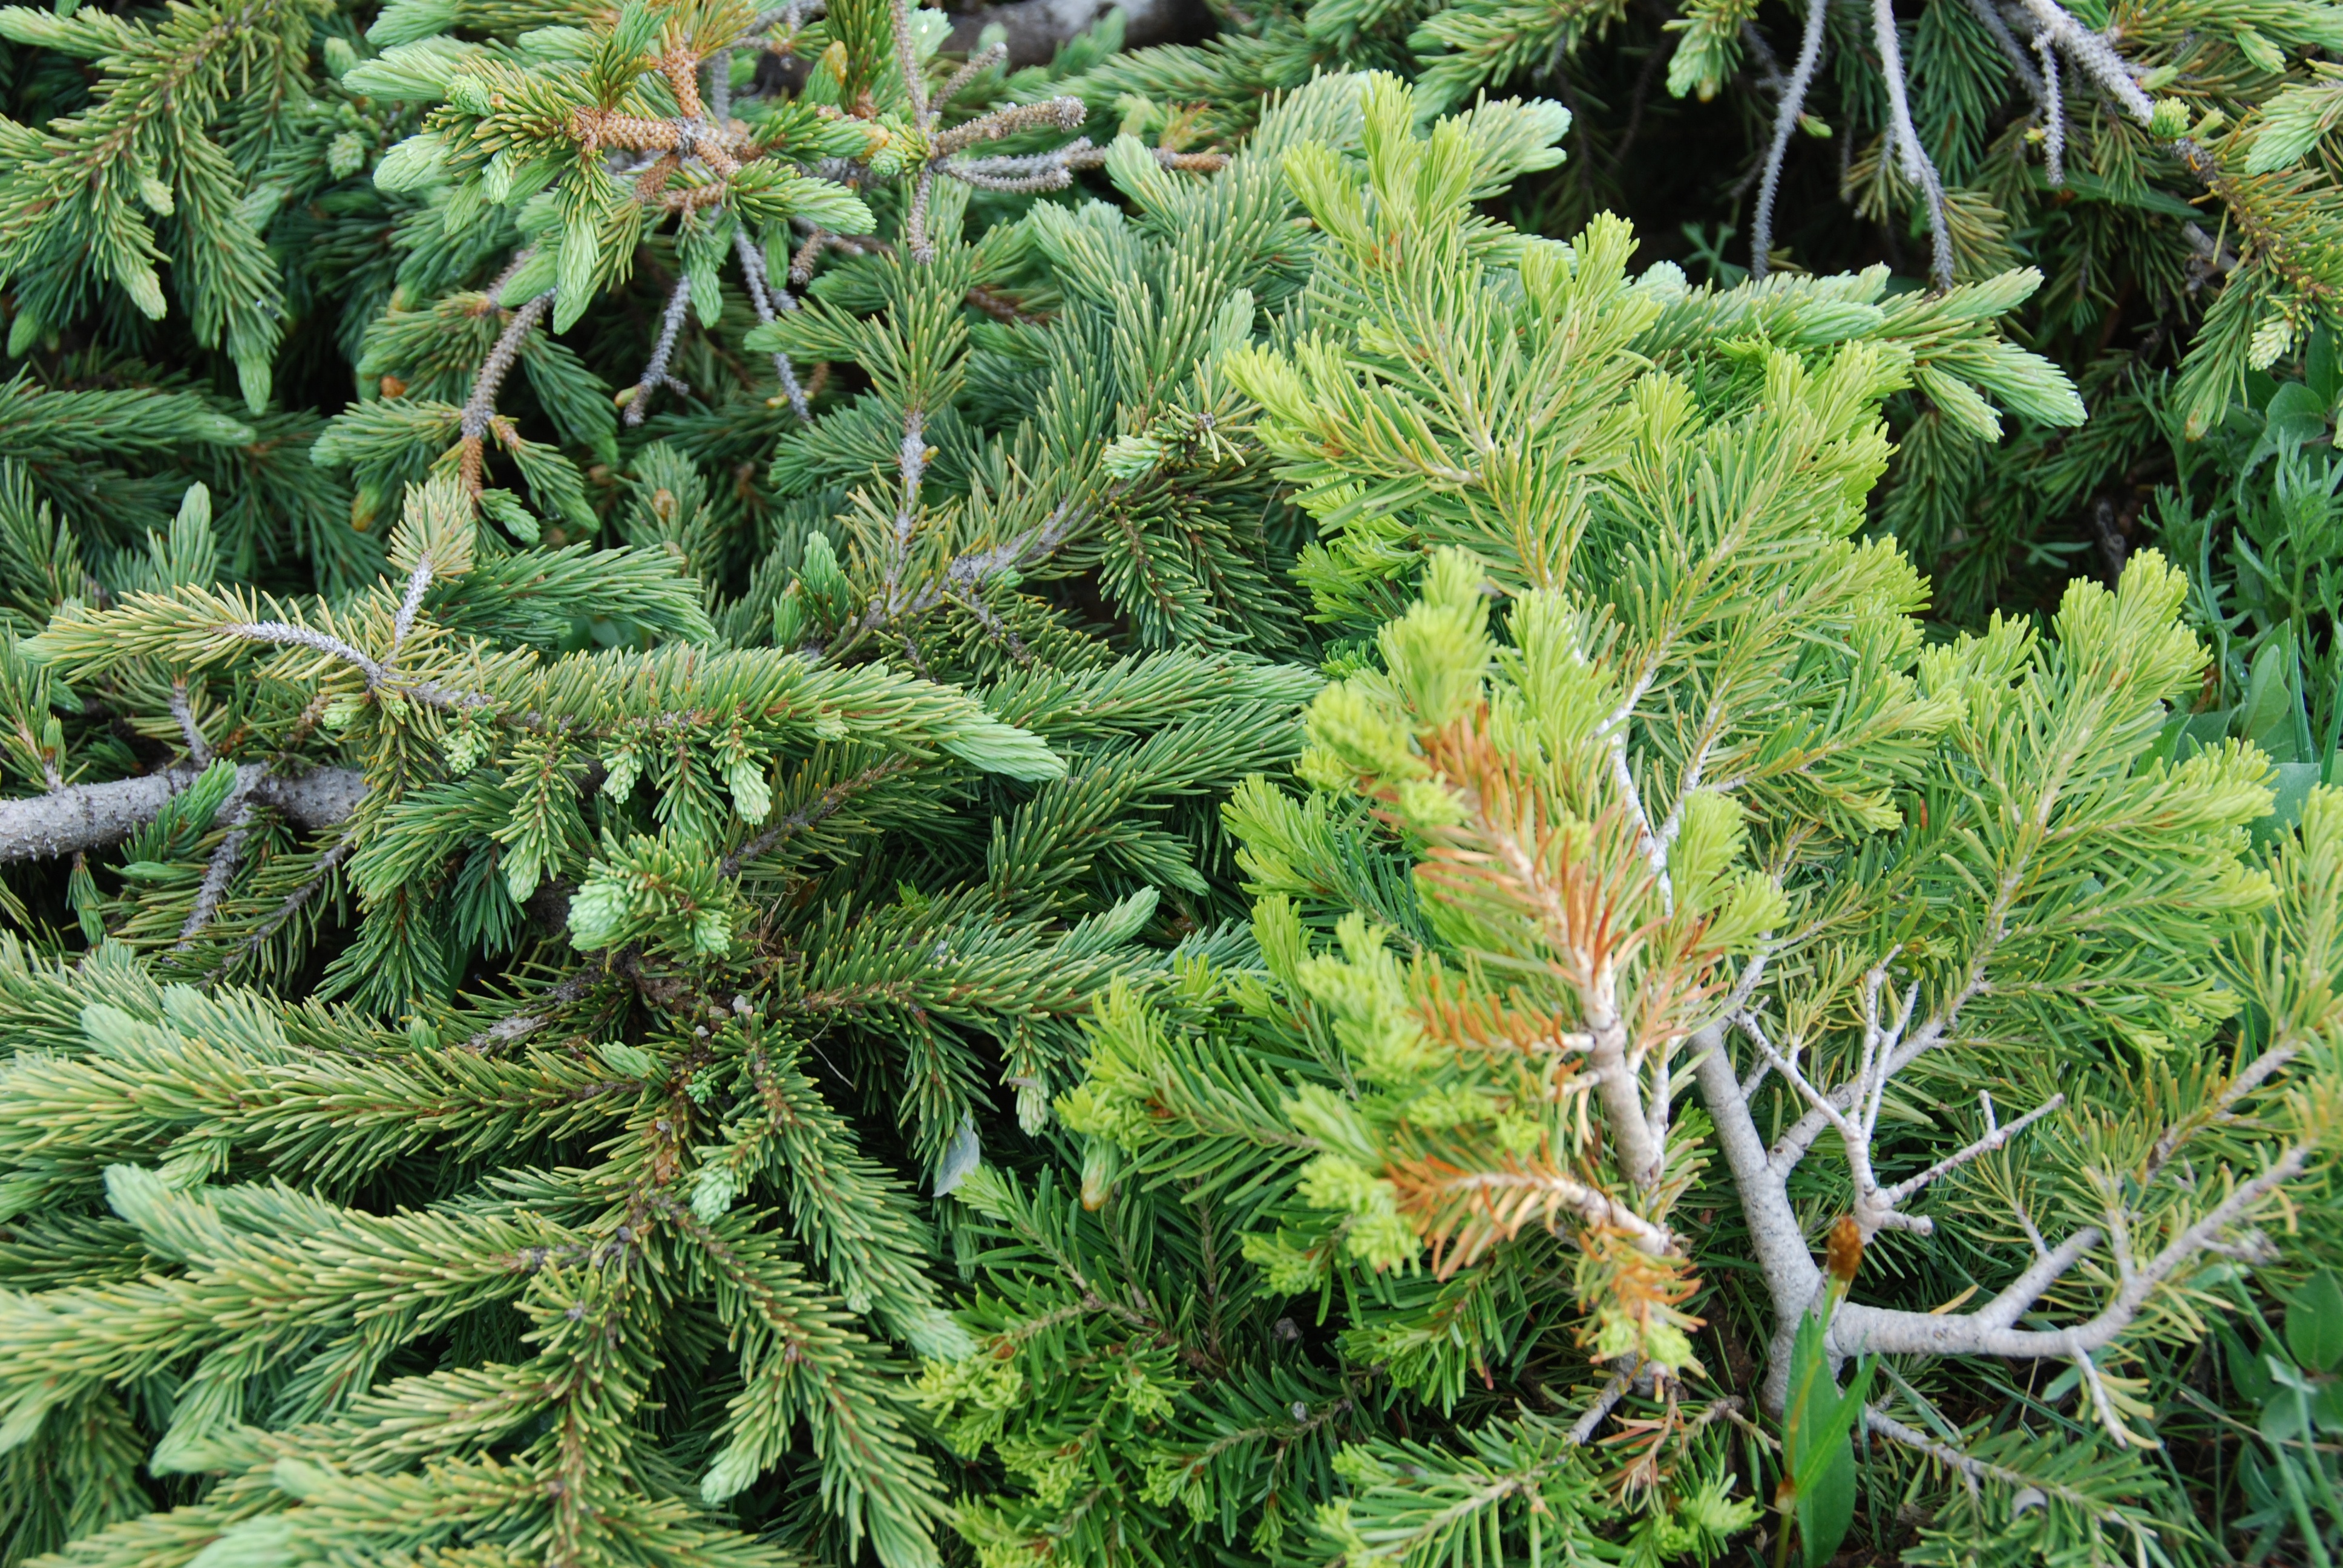
tree, branch, plant, flower, evergreen, botany, fir, conifer, spruce, shrub, larch, woody plant, temperate coniferous forest, land plant